Manolo Cardona

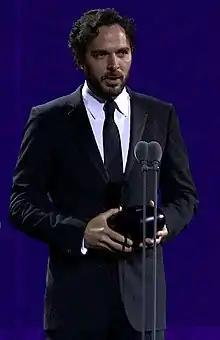
Cardona in 2018

Cardona was born in Popayán, Cauca, Colombia on April 25, 1977. At the age of seven, Cardona's family nicknamed him "Manolo," which later became his stage name. He moved to Cali, Colombia when he was eighteen to study finance and international relations, but later moved to Spain to study film. Manolo's mother, Nancy Molano, is a psychologist, merchant, and astrologer. His father, Enrique Javier Cardona, was a politician and was the mayor of Popayán. Cardona has three brothers and one sister.